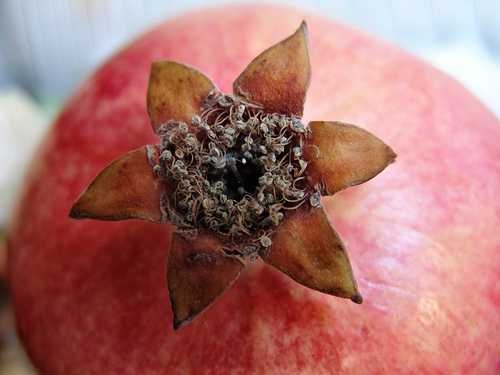
Label: Pomegranate